The Old Guitarist

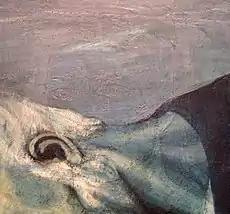
Detail showing an image beneath

Recent x-rays and examinations by curators found three figures peering behind the old guitarist's body. The three figures are an old woman with her head bent forward, a young mother with a small child kneeling by her side, and an animal on the right side of the canvas. Despite unclear imagery in crucial areas of the canvas, experts determined that at least two different paintings are found beneath "The Old Guitarist".